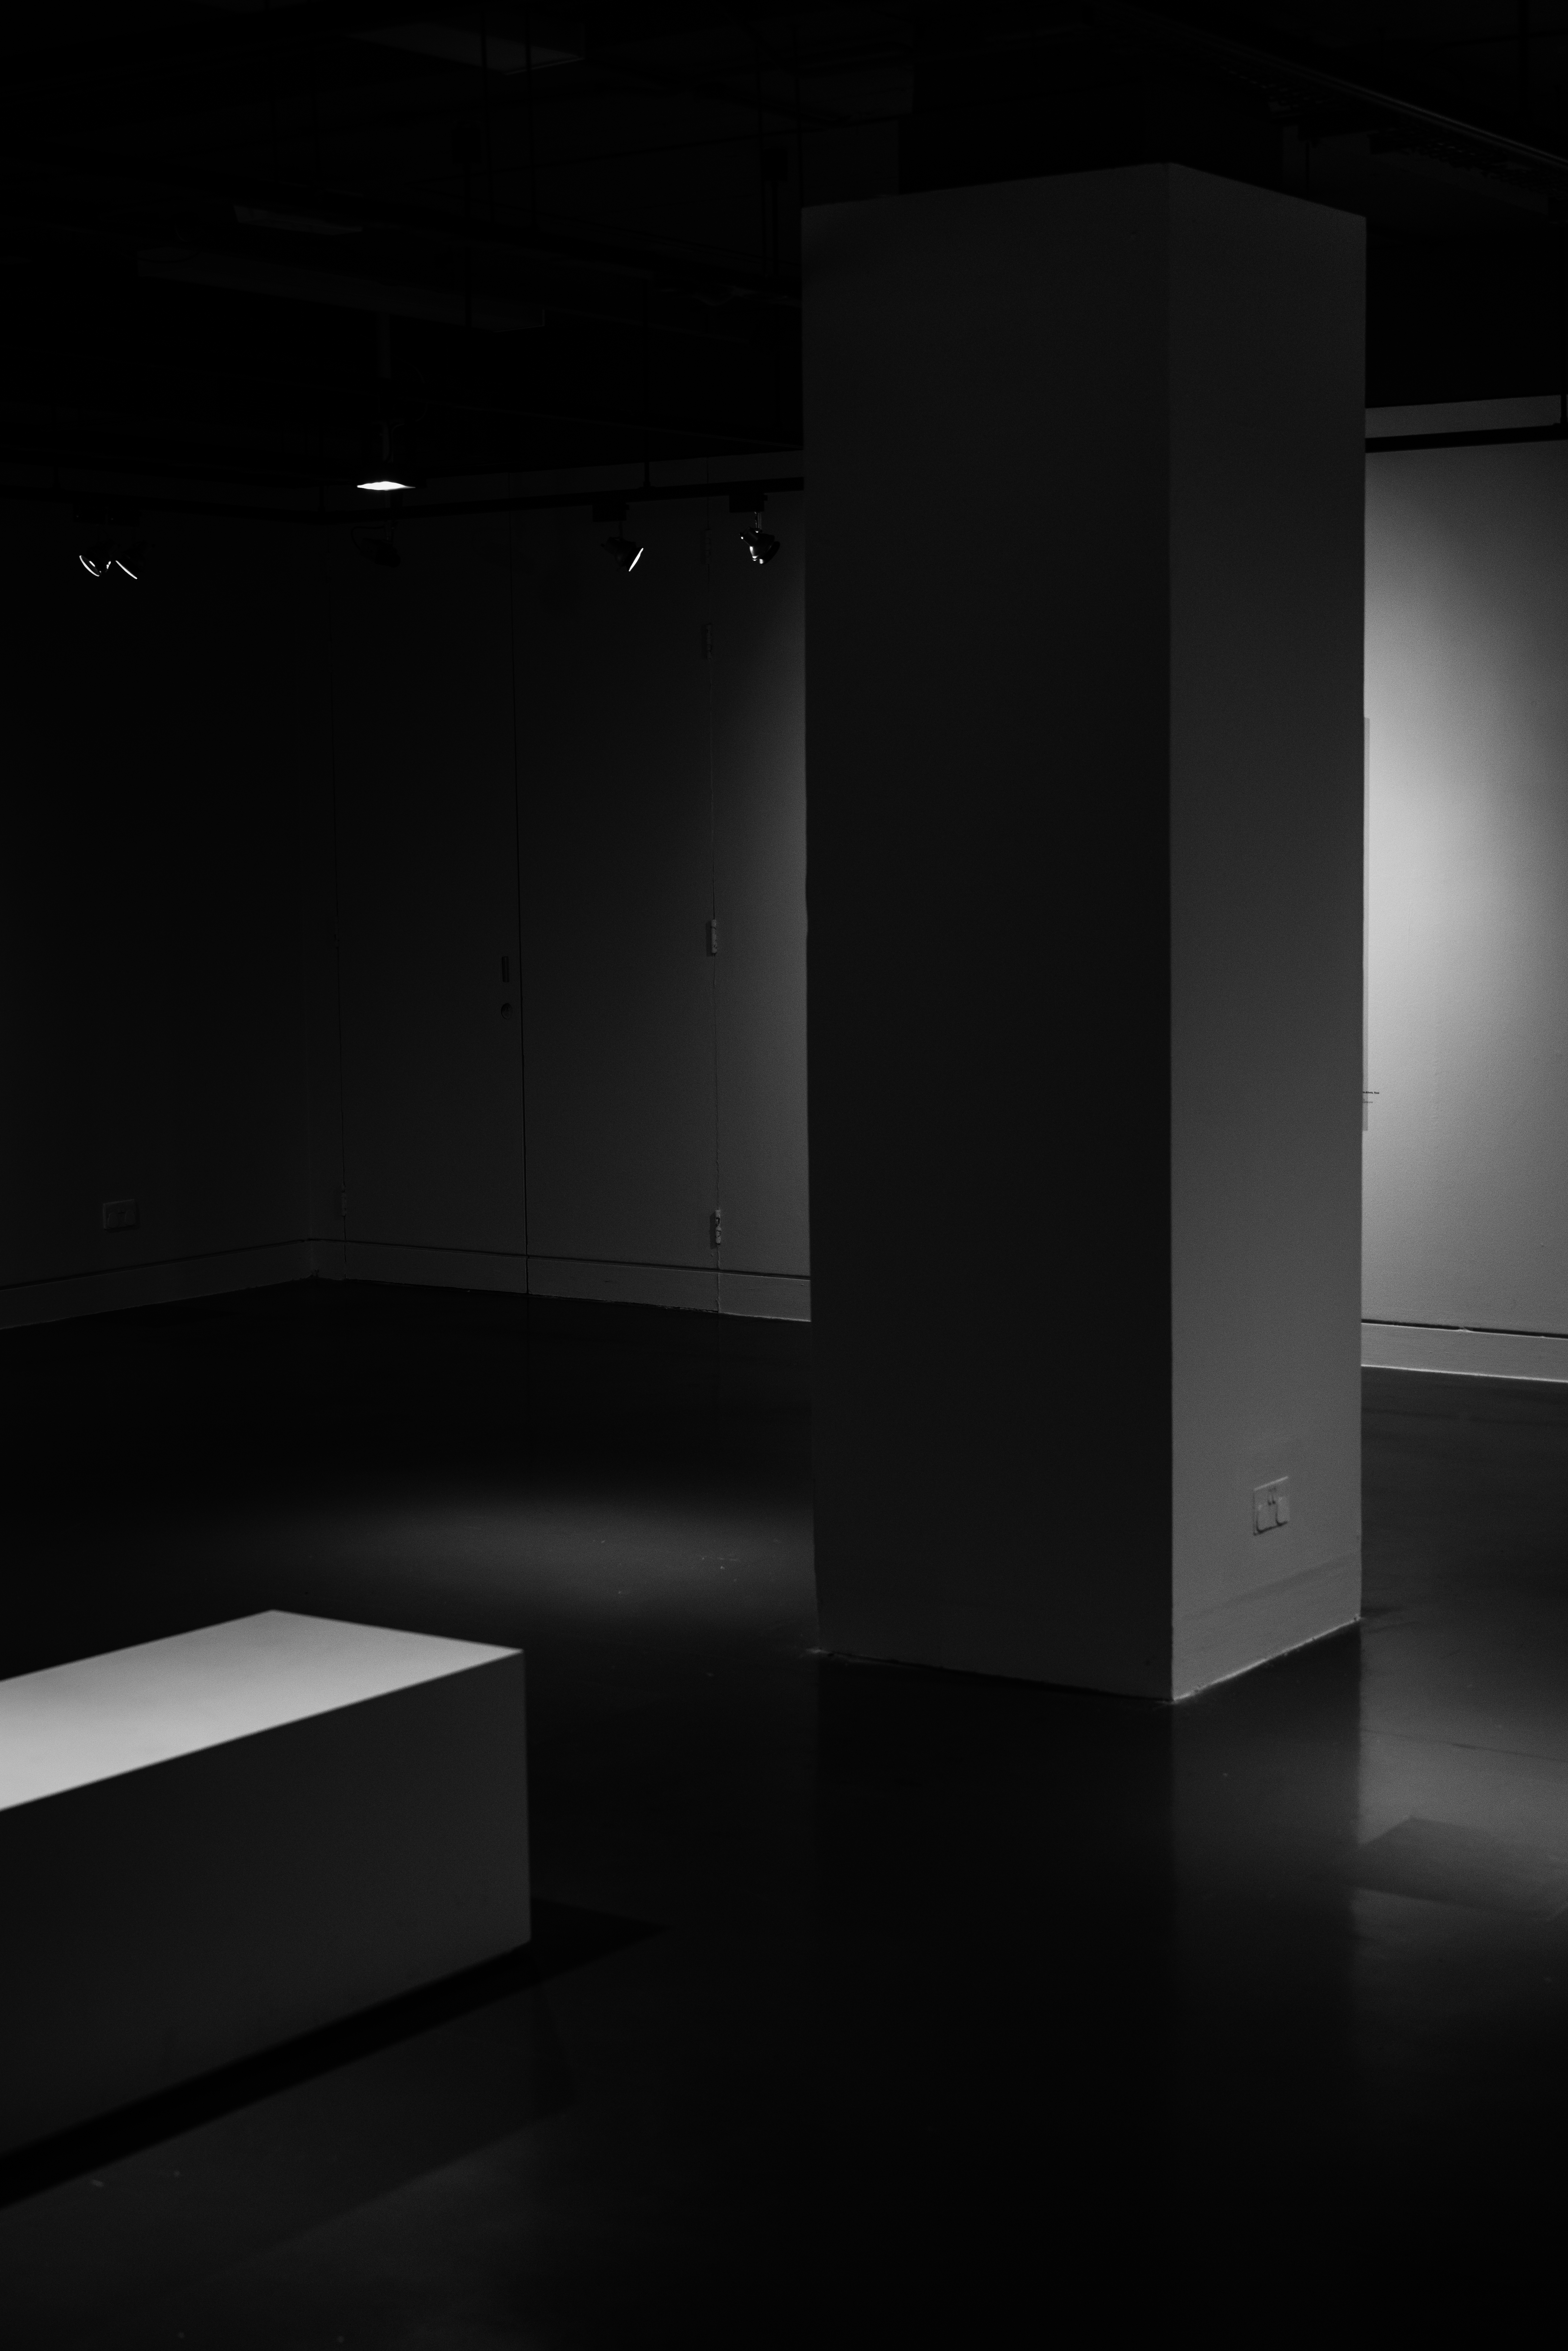
table, light, black and white, white, darkness, black, furniture, monochrome, lighting, 2015, alec, soth, nationalmediamuseum, 20160425, design, bradford, shape, monochrome photography